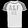
Label: T - shirt / top